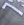
Number: 7